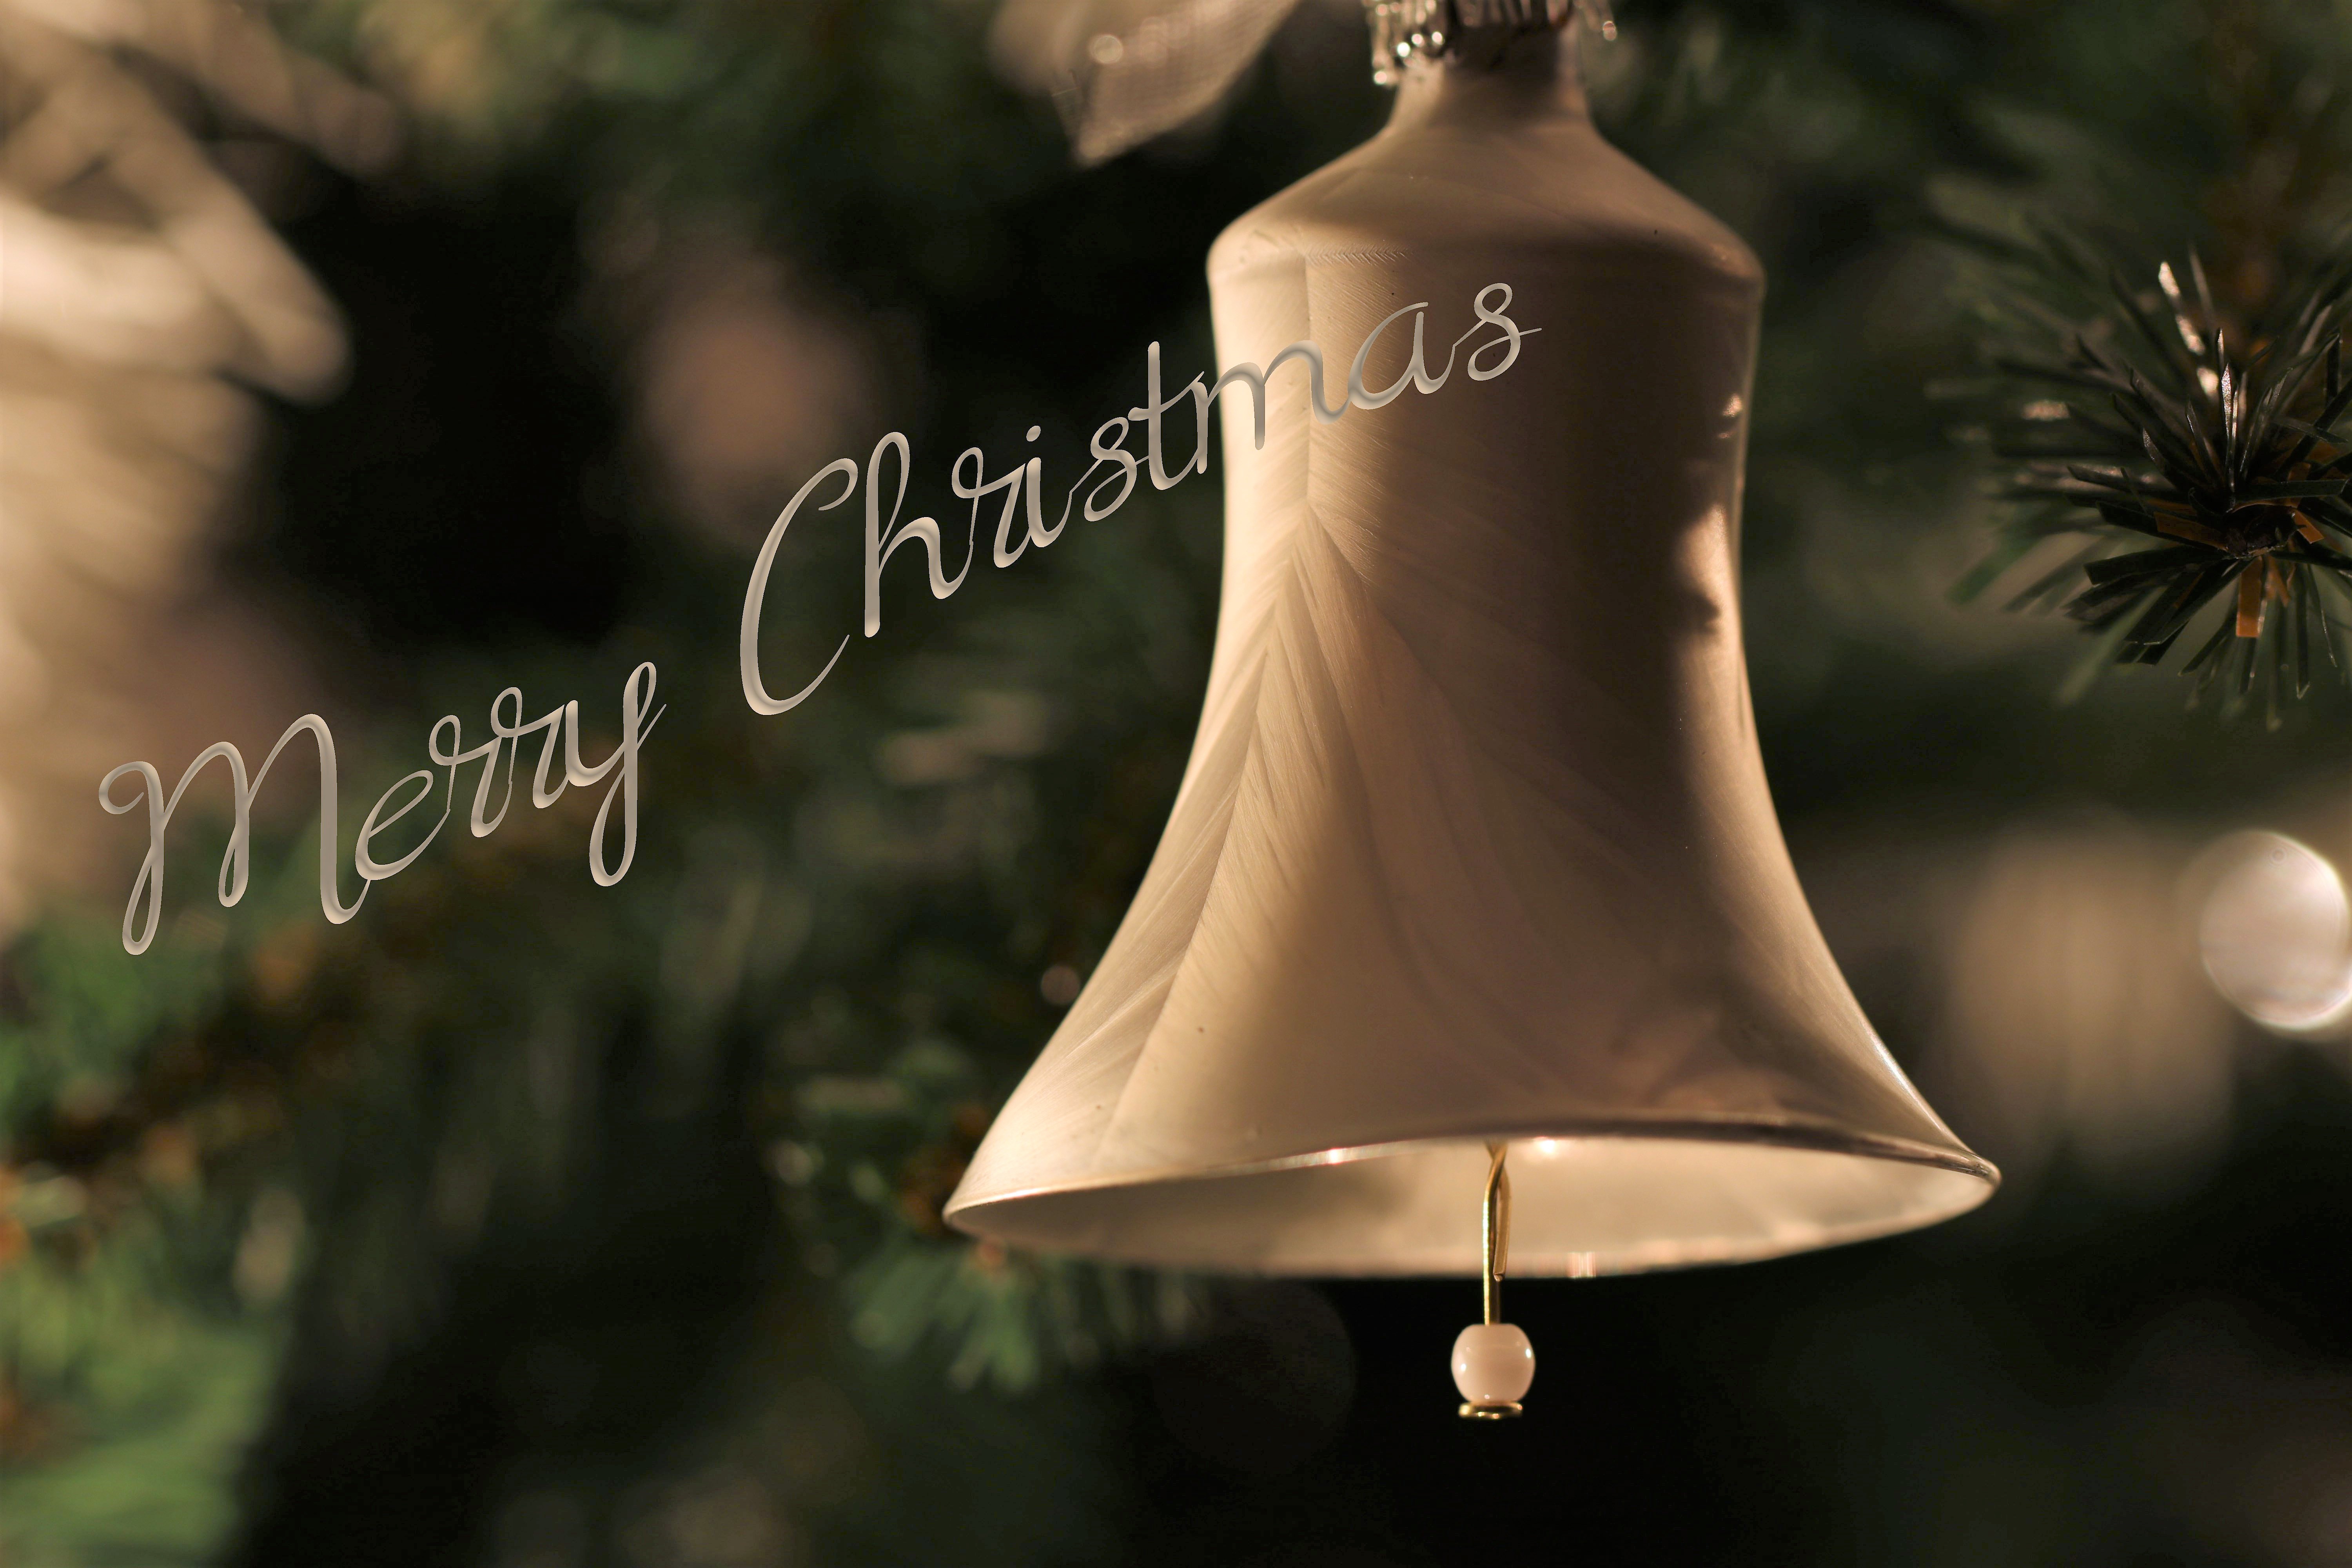
christmas, bell, decoration, holiday, celebration, bells, gold, object, xmas, tree, jingle, ornament, season, winter, gift, ribbon, merry, december, bow, shiny, golden, red, ball, handbell, illustration, light, plant, organism, font, happy, flash photography, twig, grass, wood, event, poster, photo caption, metal, landscape, darkness, fog, light fixture, wildlife, logo, advertising, still life photography, fashion accessory, love, backlighting, fir